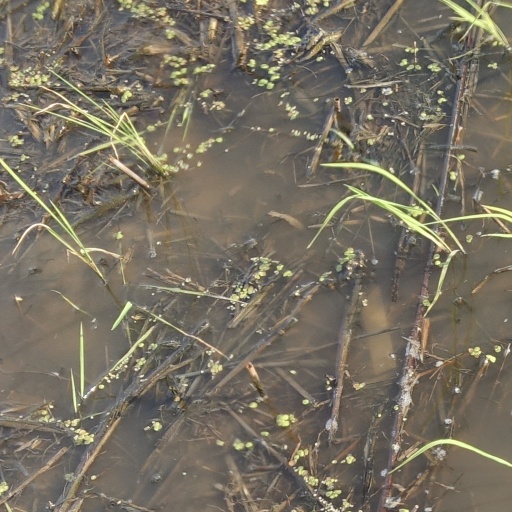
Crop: rice